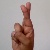
The image shows a hand gesture representing the letter 'R' in Indian Sign Language.